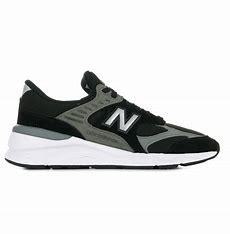
Brand: New
Model: Balance 90